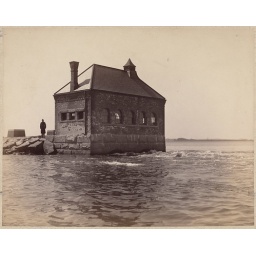
Man standing on pier near building